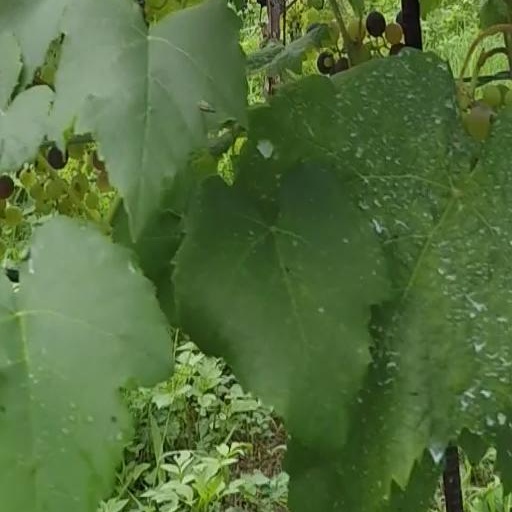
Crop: grape